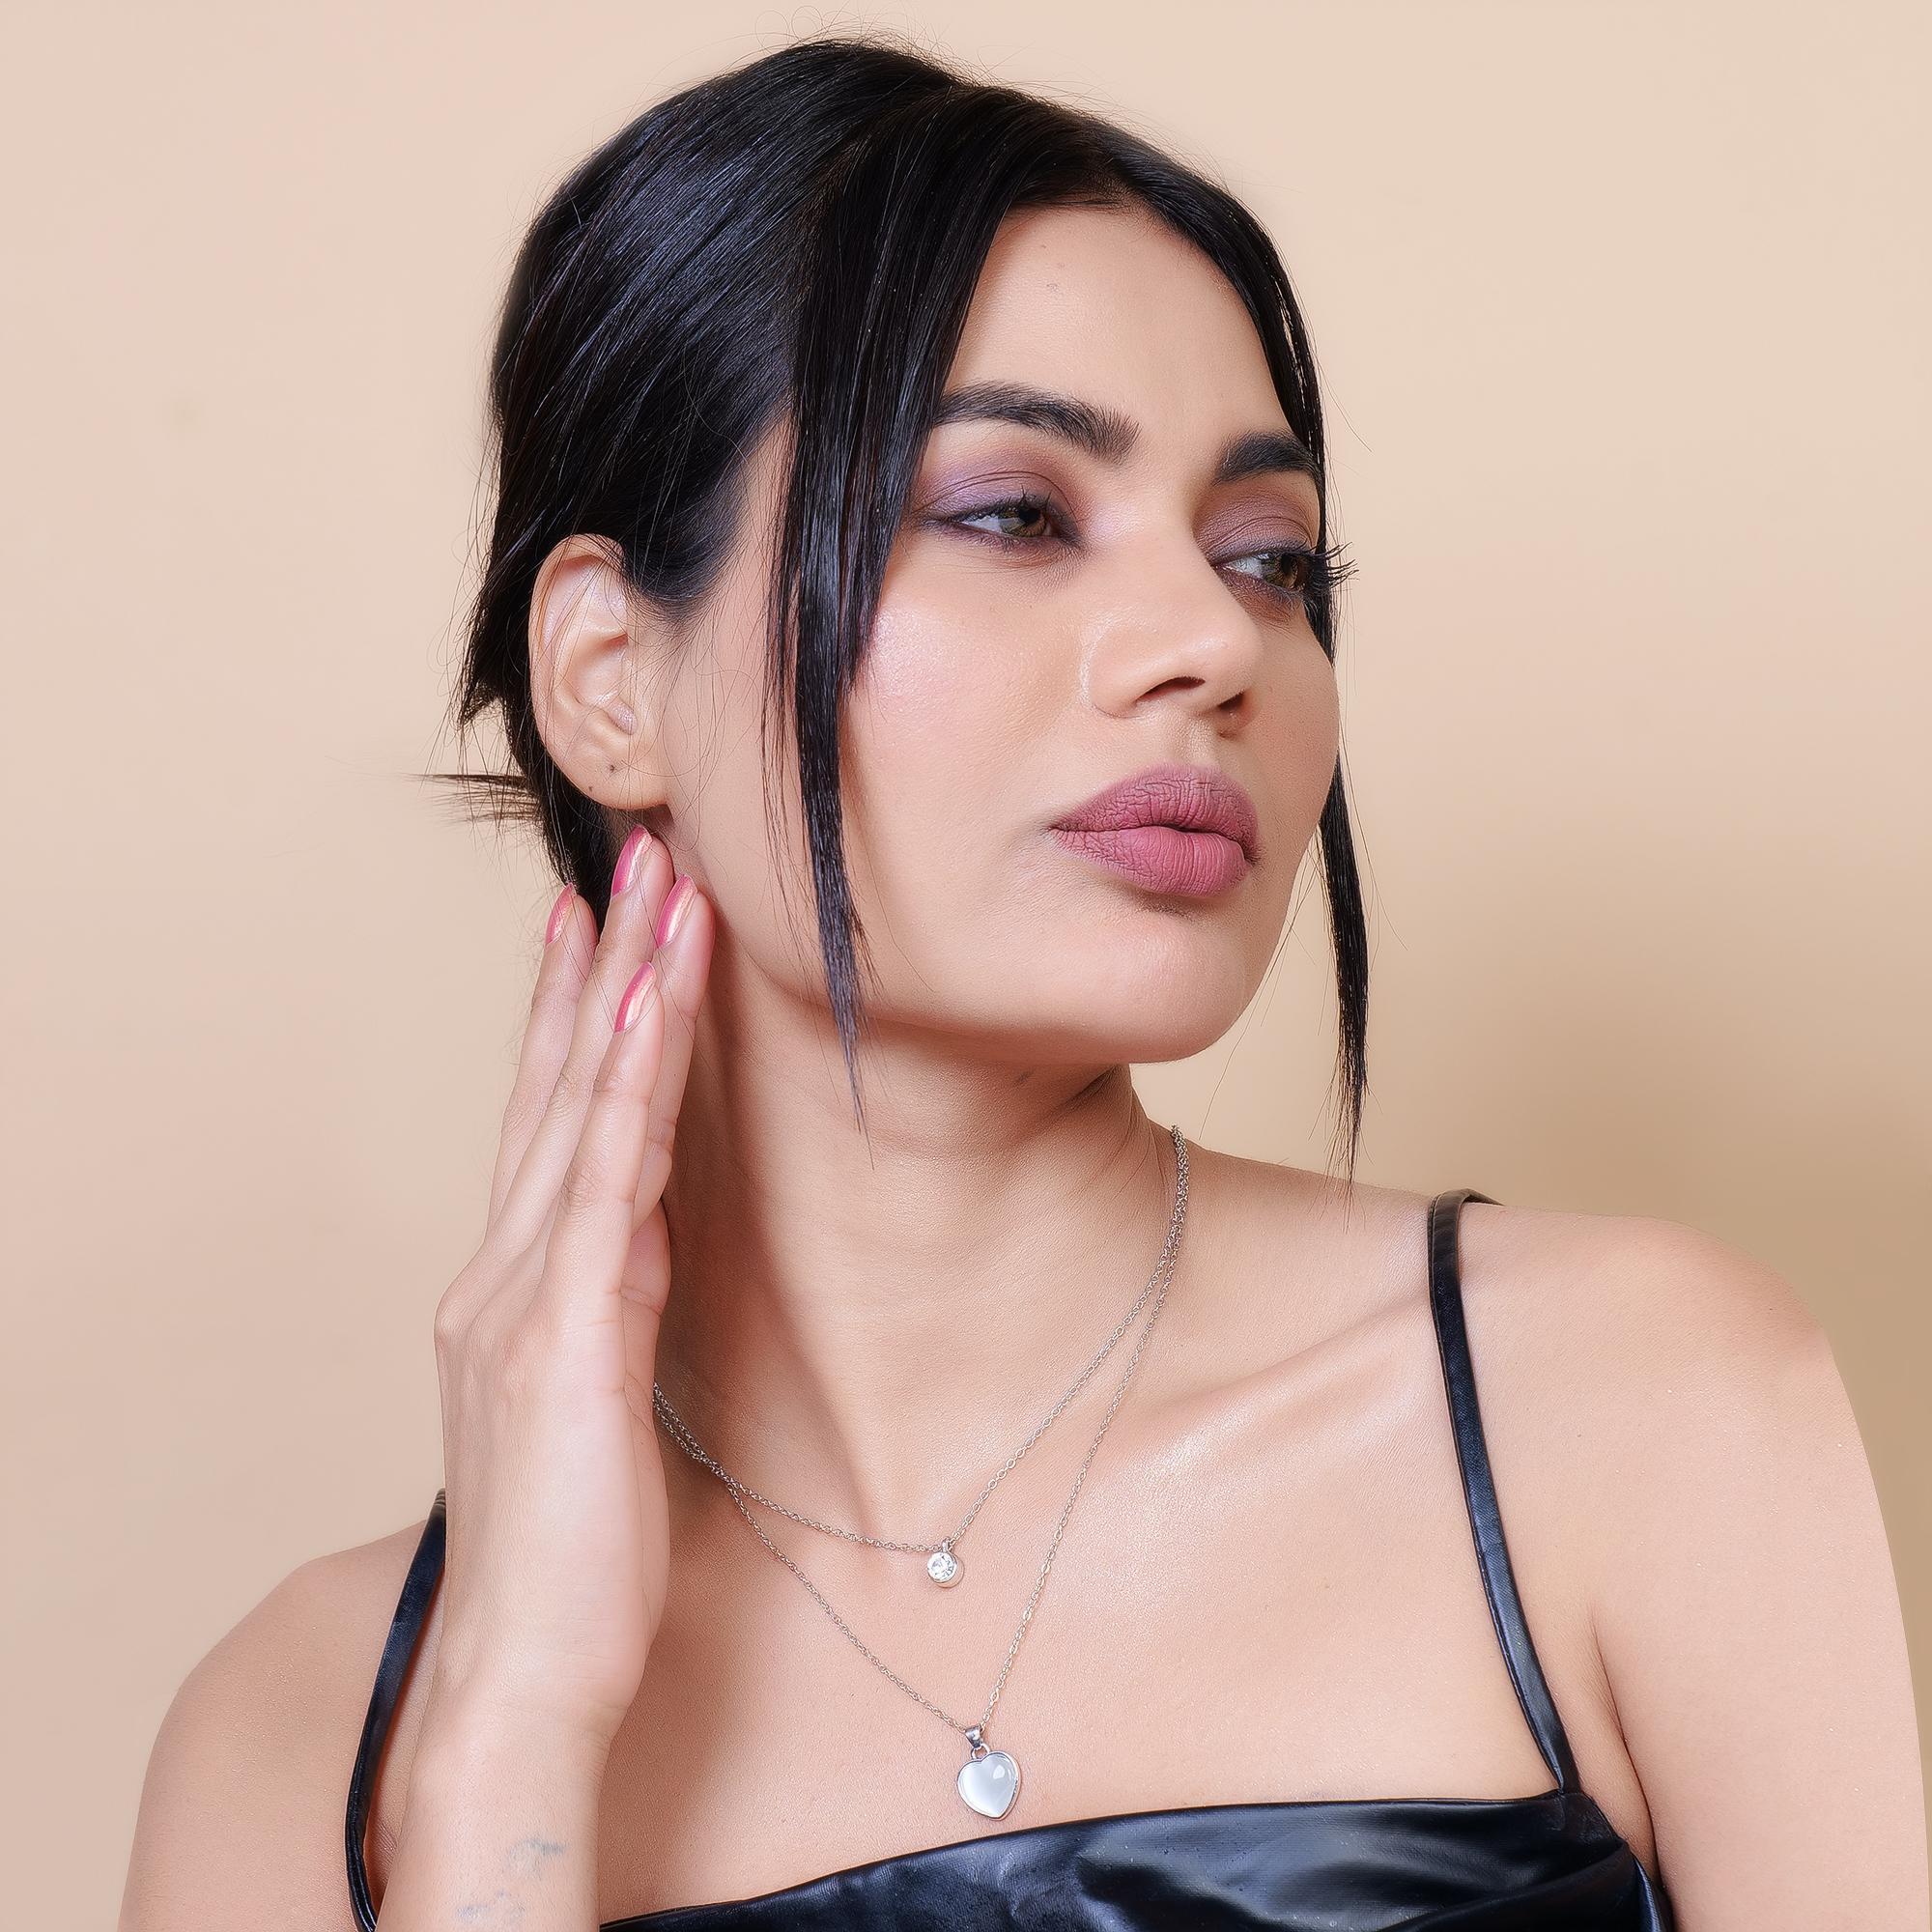
JIYANSHI FASHION : Multi Layer/Single Layer Crystal Chain Pendant Necklace for Women and Girls
Type: Necklaces & Pendants
Brand: JIYANSHI FASHION
Price: Rs. 349
 Enhance your style with our Crystal Chain Pendant Necklace, a perfect blend of elegance and sophistication. Latest stylish design western gold Single/Multi layered chain pendant necklace for women. This party / casual wear multilayer necklace set is made of quality material which looks stylish and goes perfect with any attire. This jewelry is perfectly suited for wedding or casual party wear.Ideal valentine, birthday, anniversary gift for someone you love.
Features: COLOR: WHITE,IDEAL: WOMEN::GIRLS,HIGH QUALITY